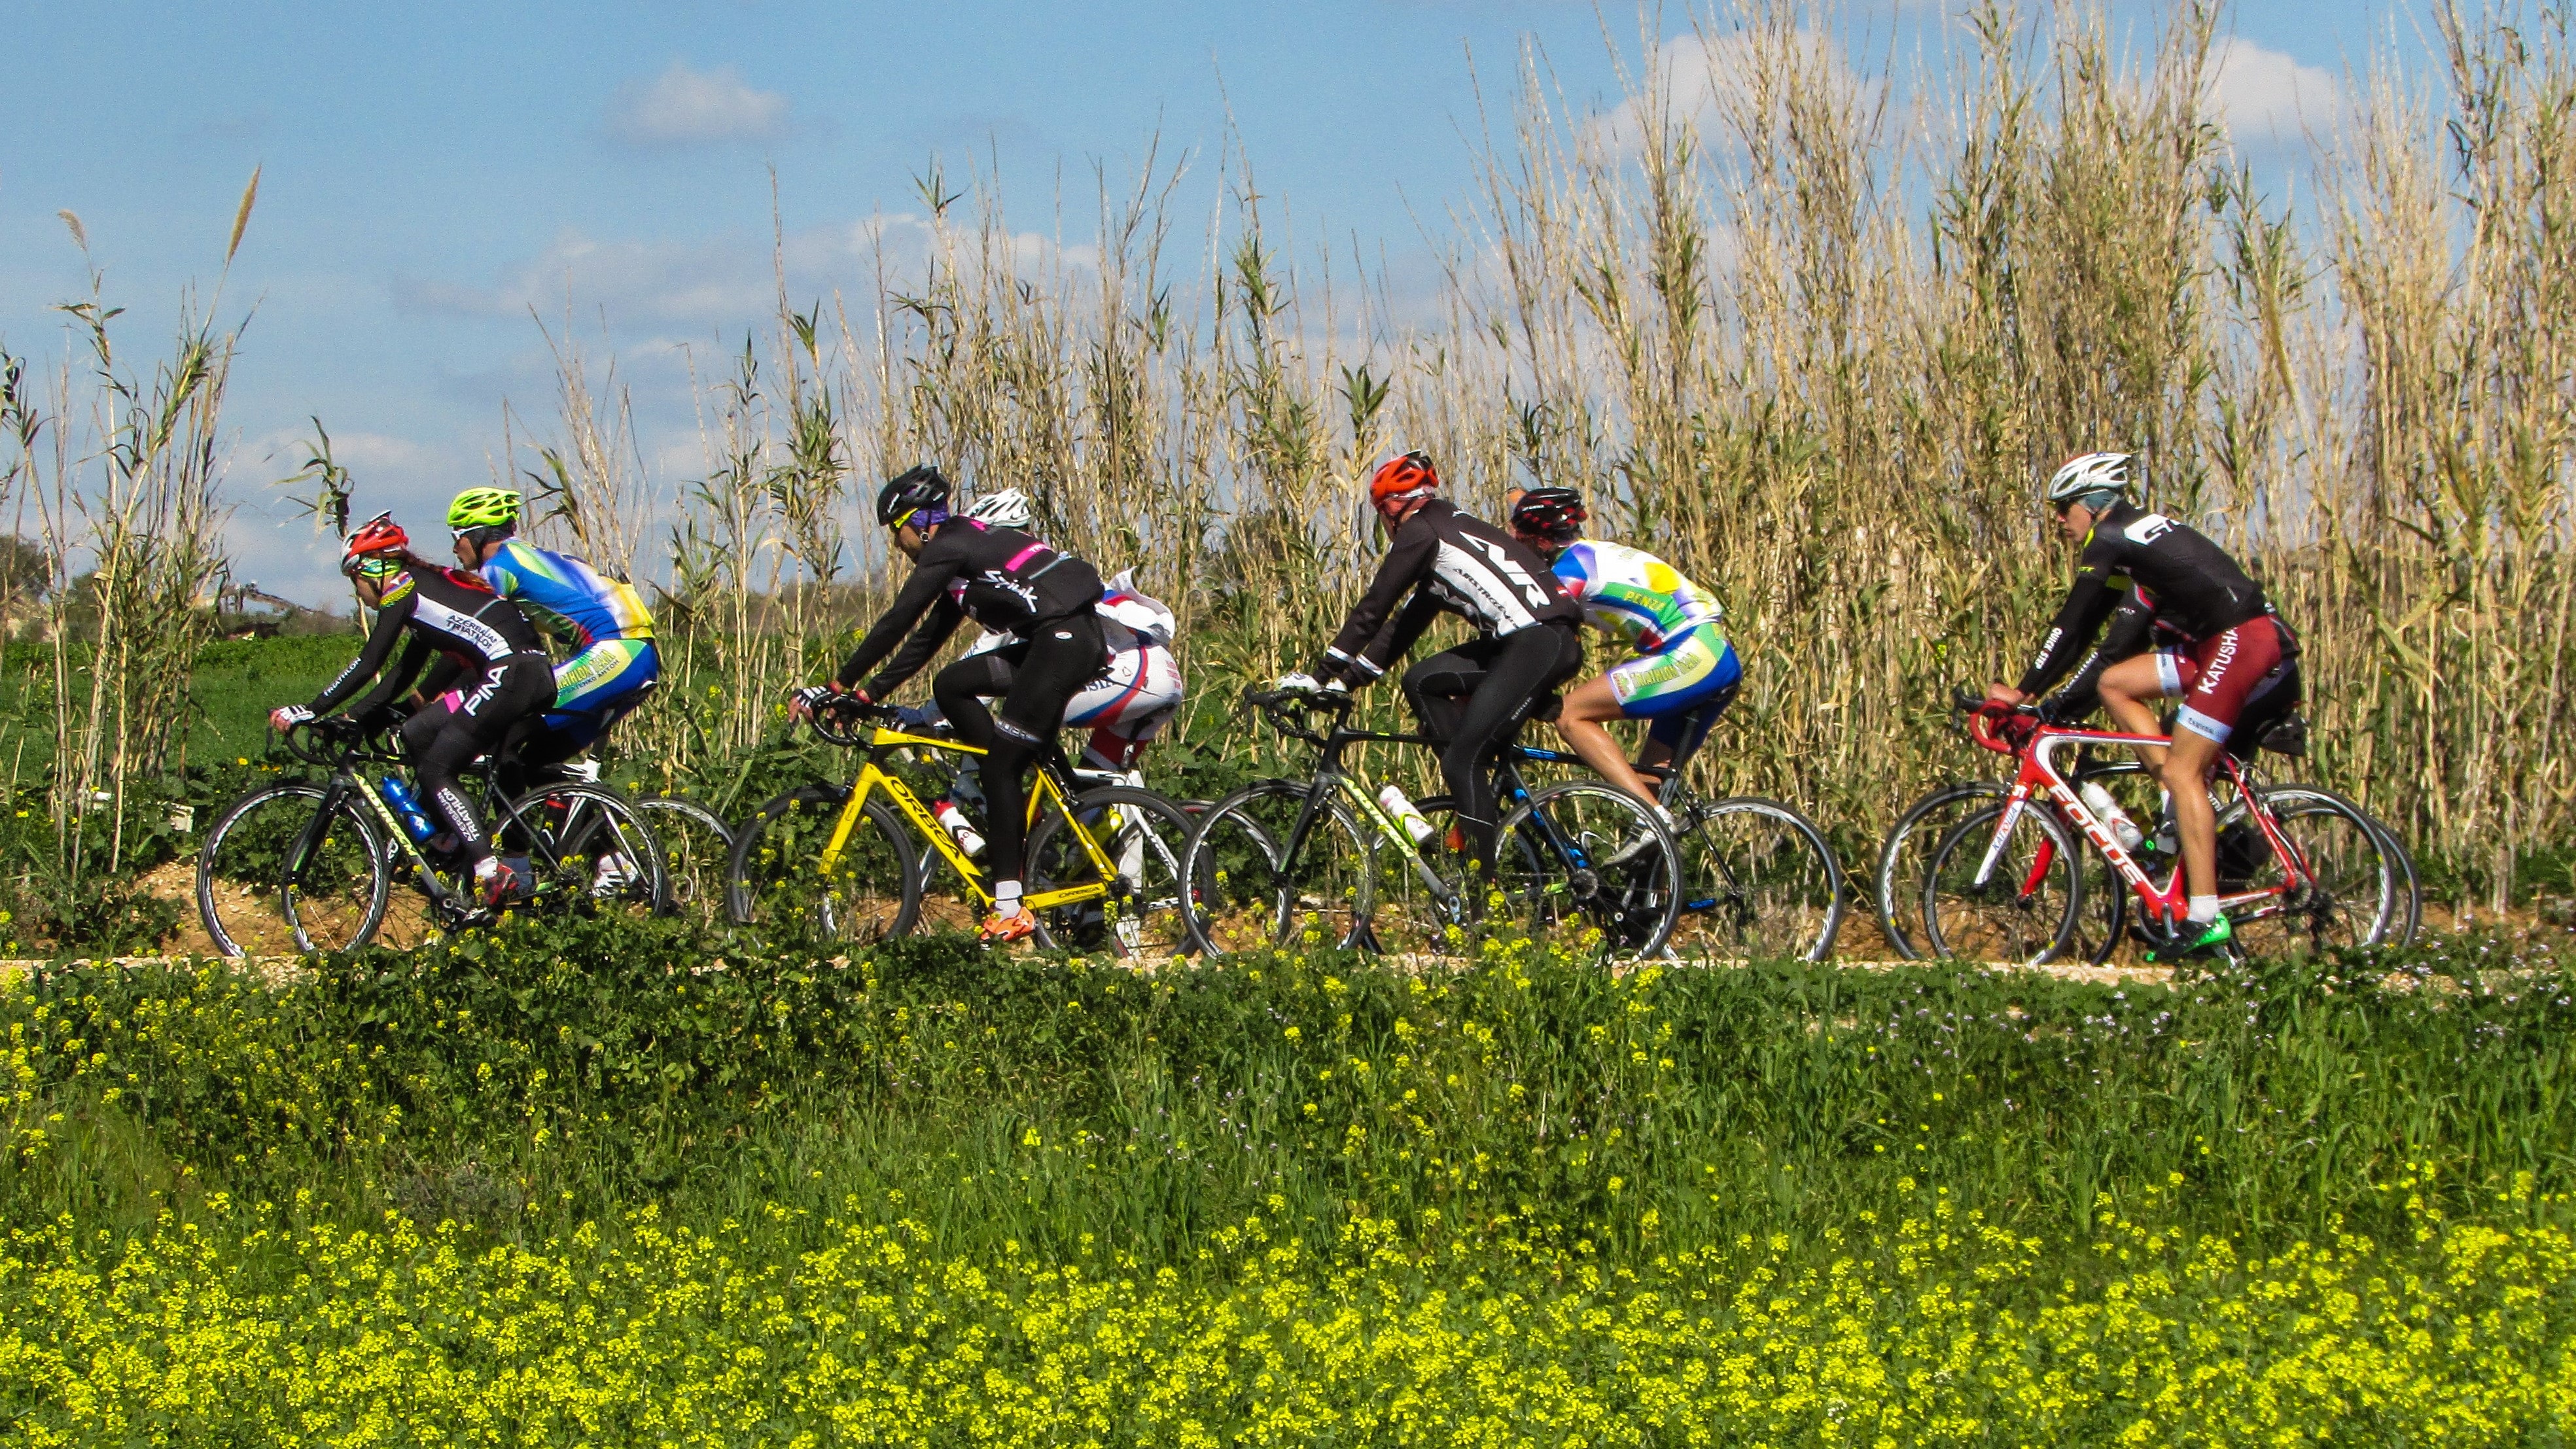
cycle sport, sports, bicycle, racing, mountain bike, mountain biking, motorcycle racing, enduro, bicycle racing, motocross, vehicle, mountain bike racing, cyclo cross, downhill mountain biking, freeride, extreme sport, race, motorsport, downhill, sports equipment, bicycle motocross